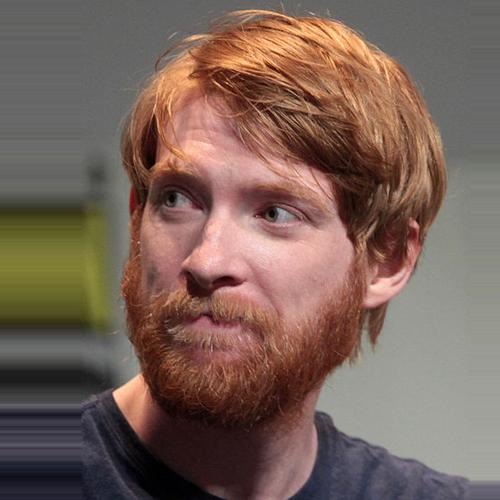
Age: 31